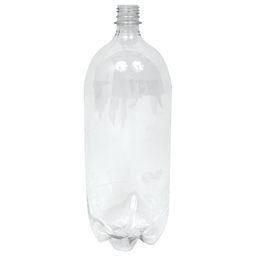
Label: bottles